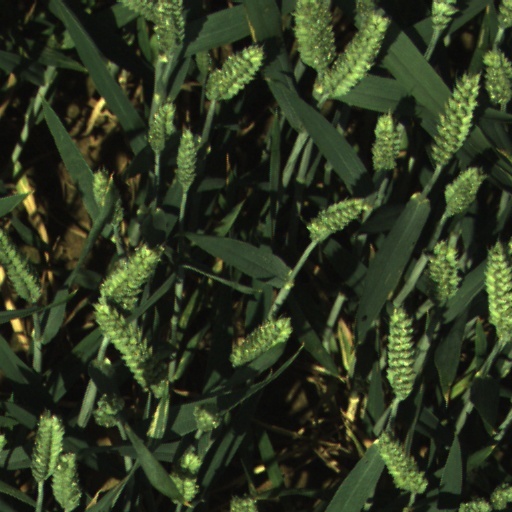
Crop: wheat